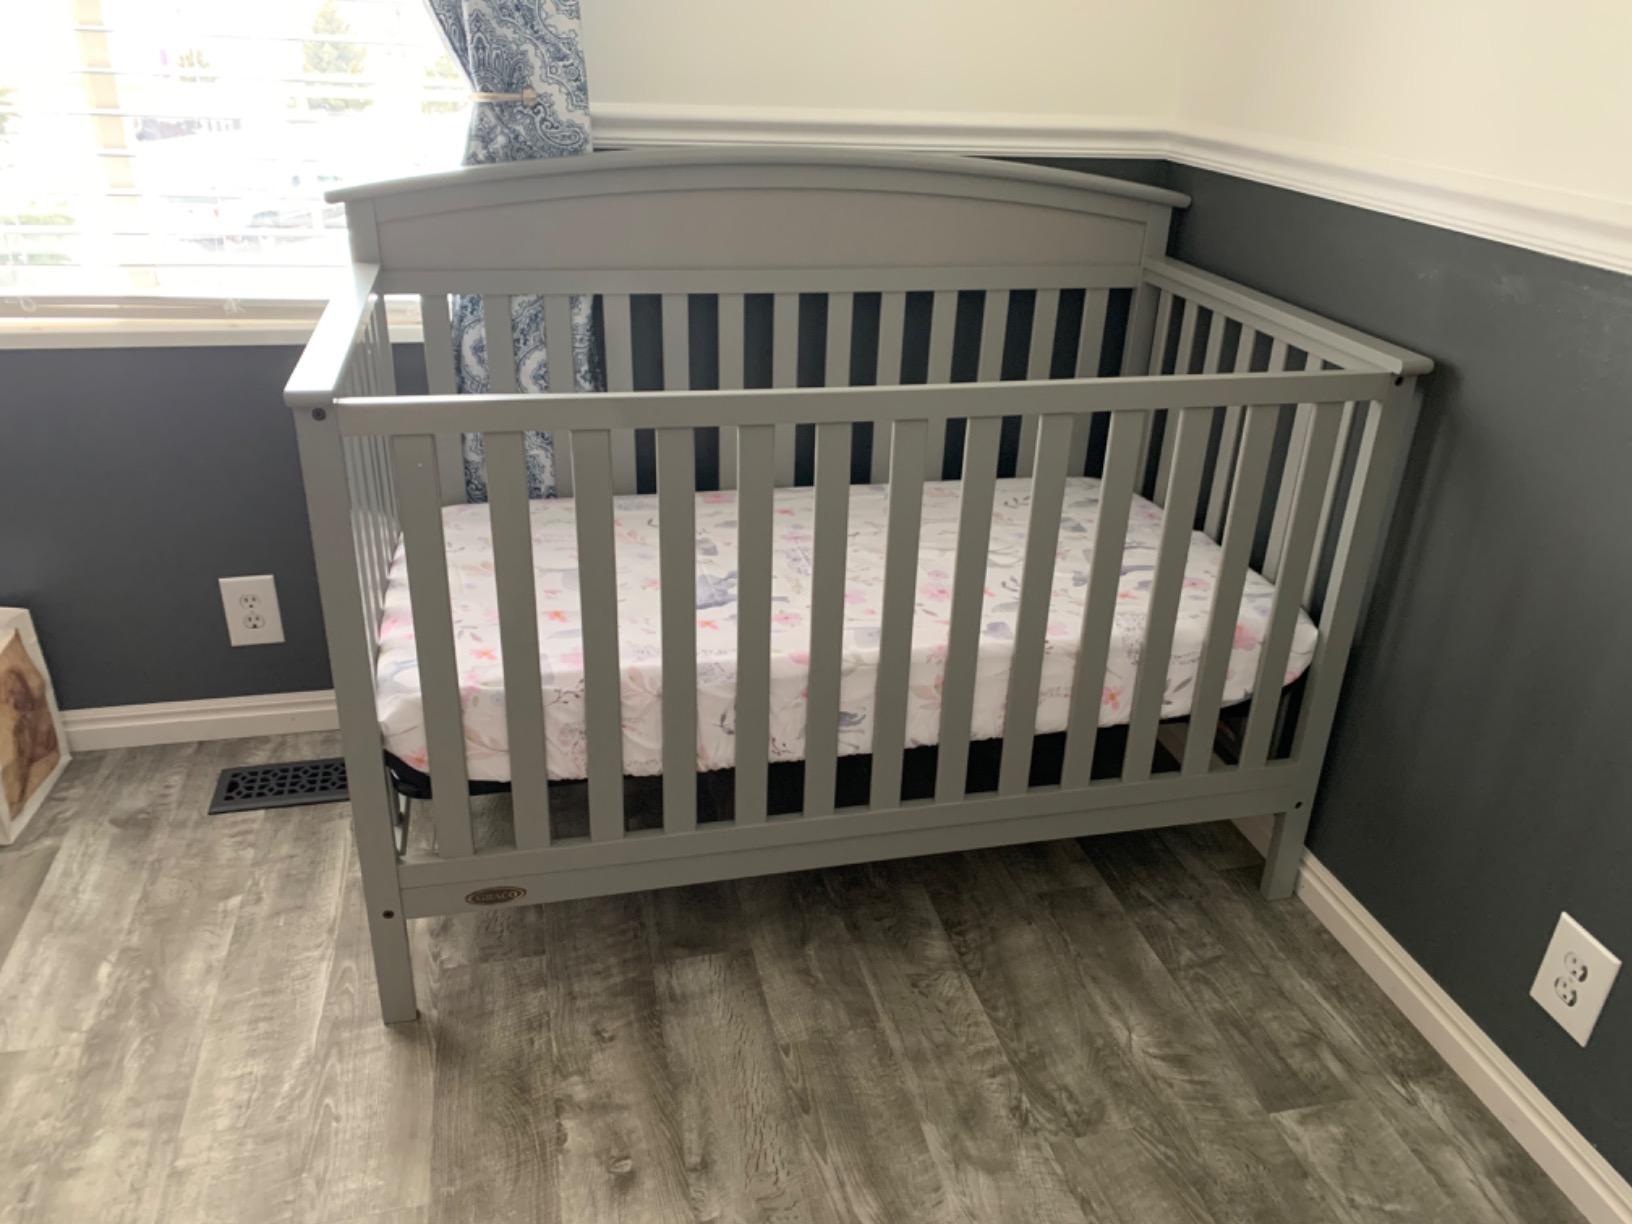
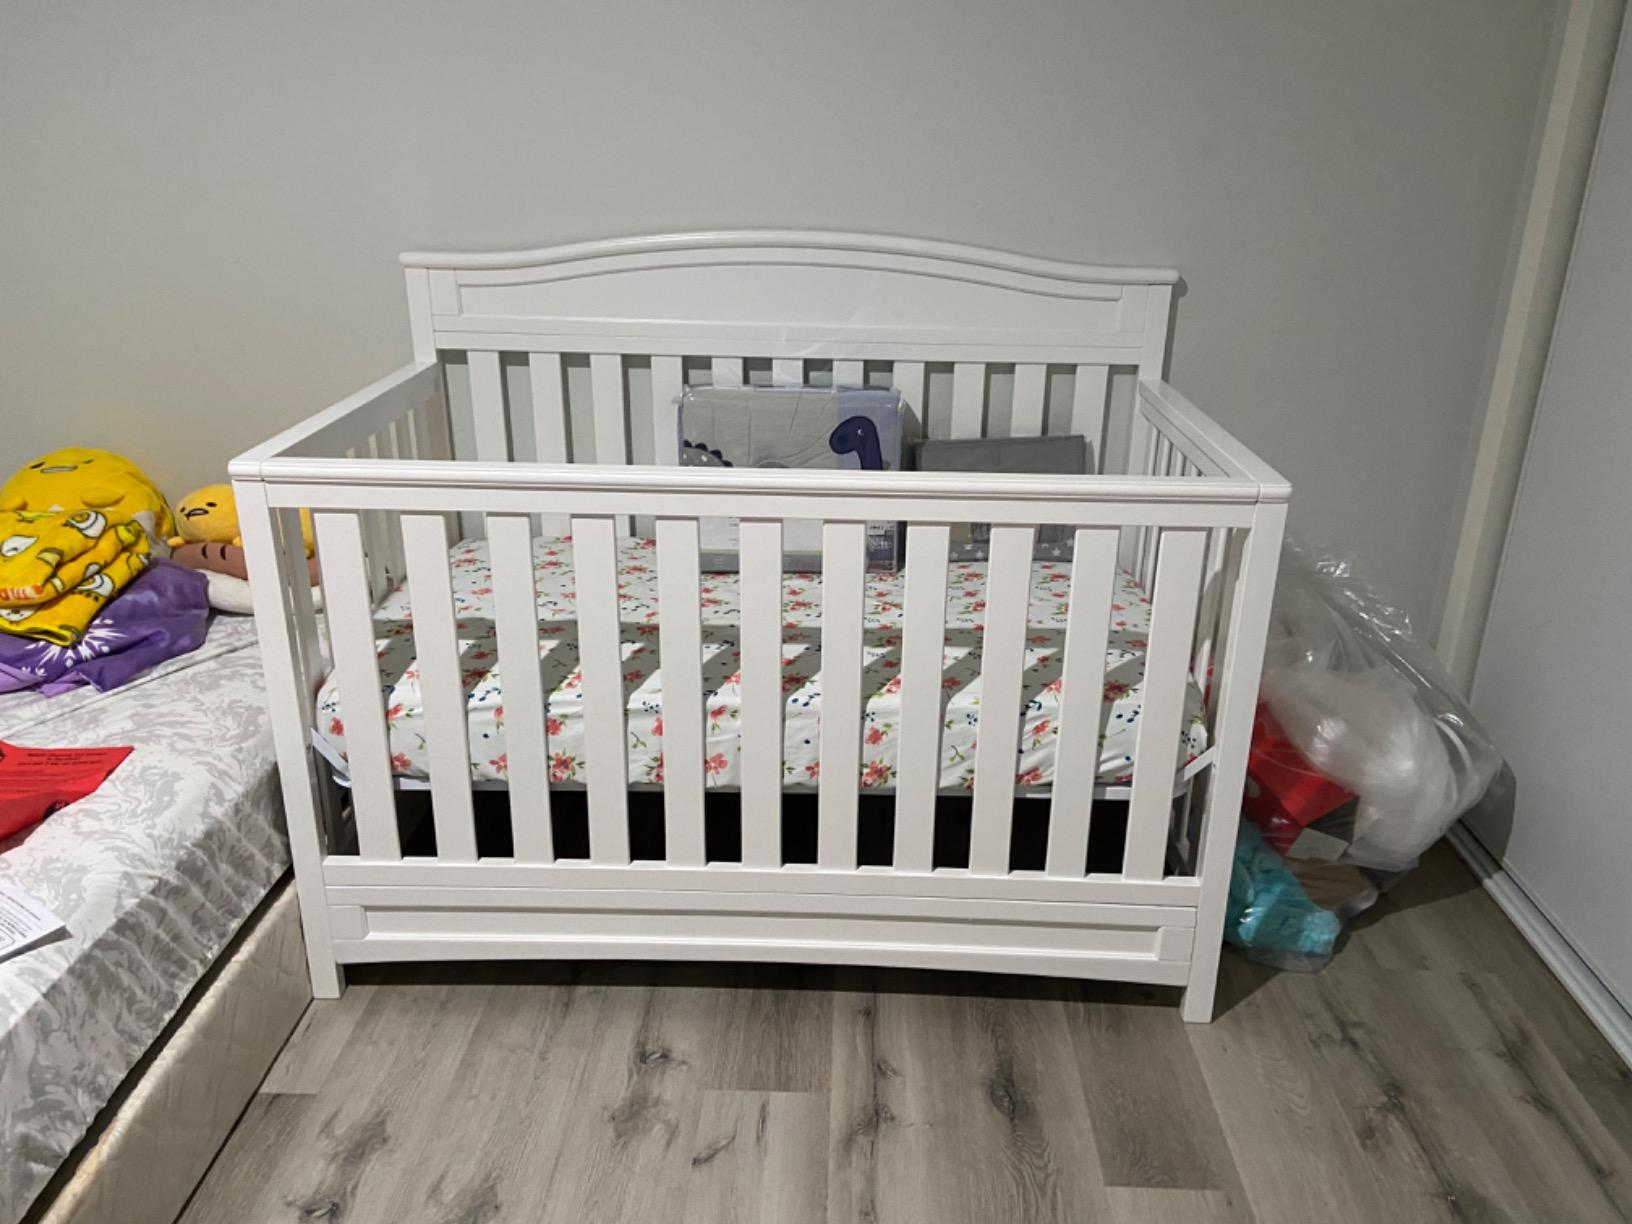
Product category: products_crib
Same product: no